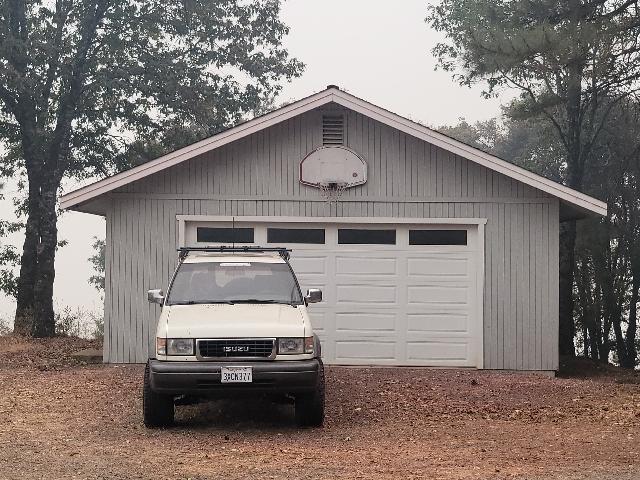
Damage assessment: no_damage